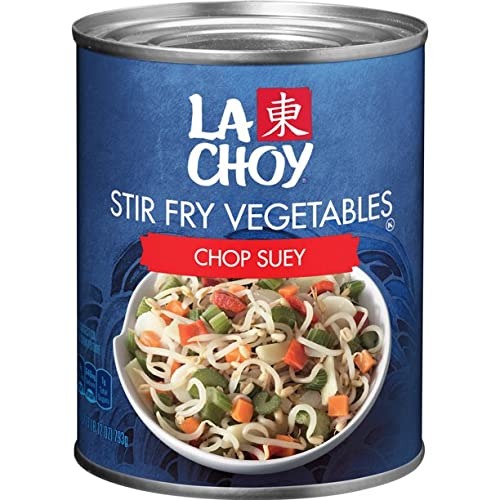
Item Name: La Choy, Chop Suey Vegetables, 28oz Can (Pack of 3)
Value: 84.0
Unit: Ounce

Price: 10.02